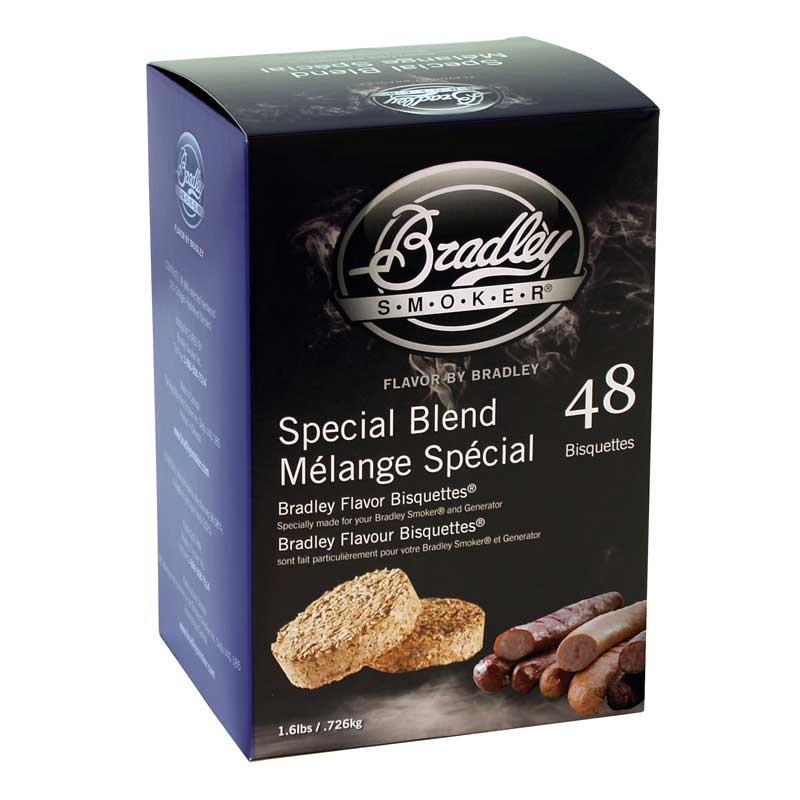
Bradley Speciális kevert füstölőkorong 48db
Bradley Speciális keverék füstölőkorong 48db A Bradley füstpogácsái kizárólag természetes keményfából készülnek bárminemű adalékanyag hozzáadása nélkül. Tesztekkel bizonyítottan a Bradley füstölőpogácsái négyszer tisztább füstöt eredményeznek, mint serpenyőben vagy égetődobozban elégetett azonos forgácsok. Összetétel: 99,98% természetes keményfa vagy gyümölcsfa 0,02% kollagén - természetes anyag, amelyet a pogácsák kötőanyagaként használnak. A Bradley füstölő 20 percenként éget el egy füstpogácsát, amely tiszta füstöt és a fafajtára jellemző füstaromákat eredményez. Miután egy füstpogácsa elégett, azt a következő pogácsa óvatosan kitolja az égető elemről, hogy a gyűjtőedénybe hullva teljesen elaludjon. A füstképződés mindaddig folyamatos, amíg a füstpogácsa adagoló csőben van utánpótlás. Az alábbi táblázat segít kiválasztani a füstölni való alapanyaghoz leginkább párosítható füstpogácsa fajtákat.
Brand: Bradley
Category: Home & Garden > Kitchen & Dining > Kitchen Appliance Accessories > Outdoor Grill Accessories > Smoking Chips & Pellets > Smoking Chips